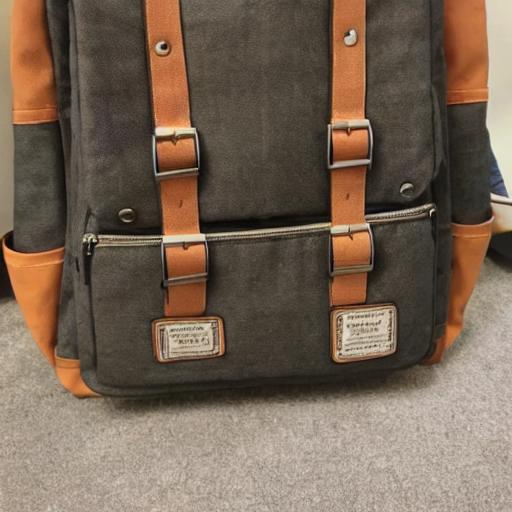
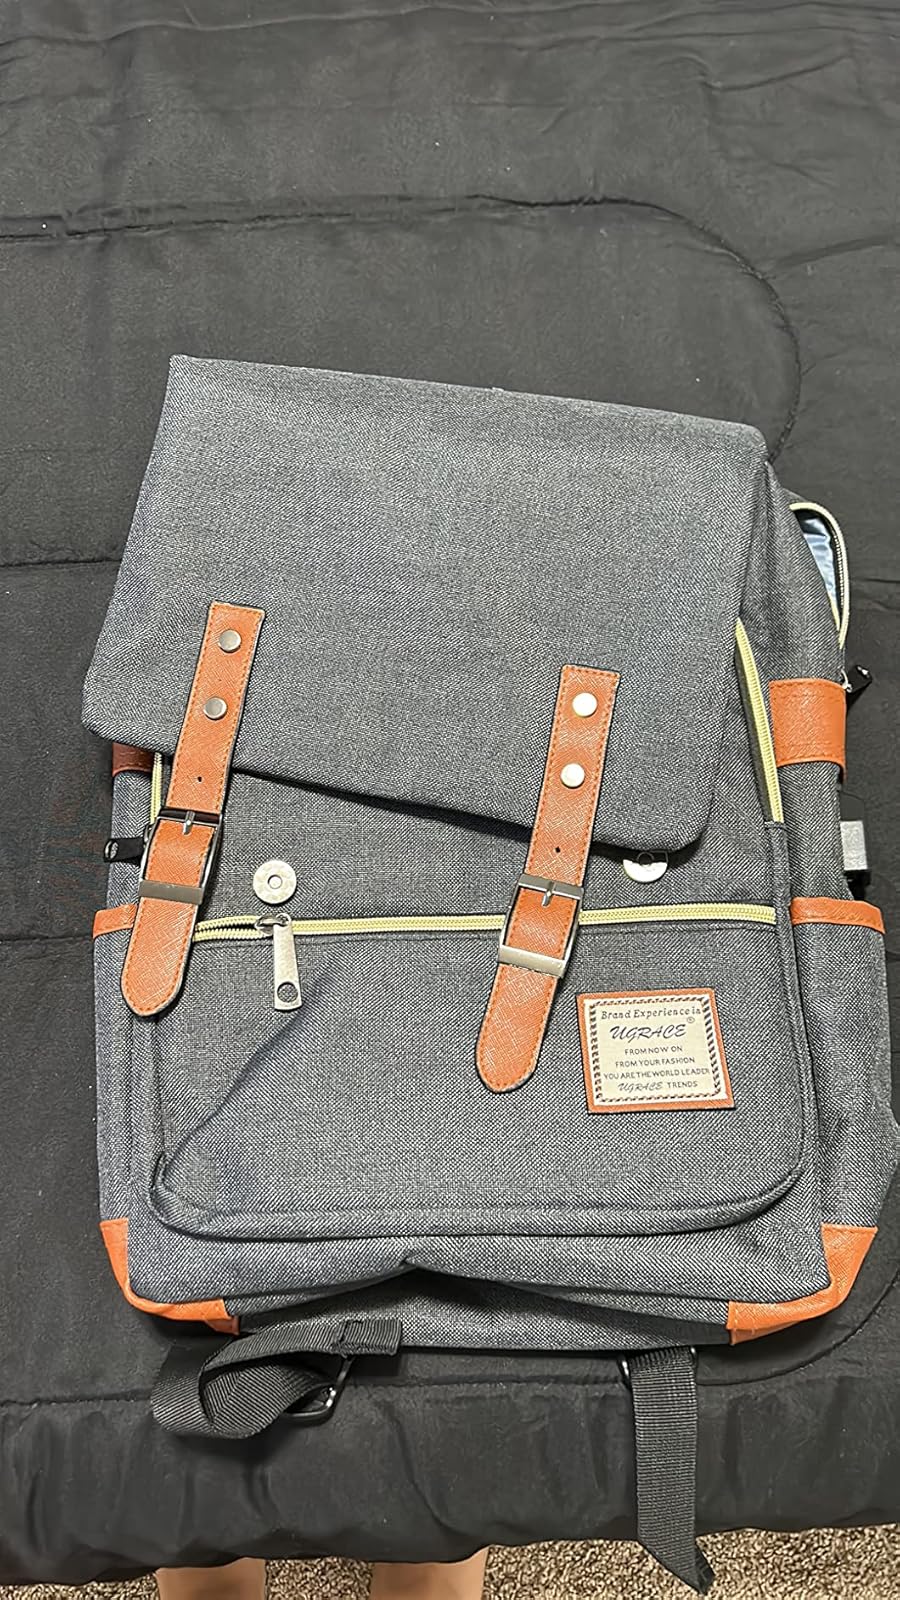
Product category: bag
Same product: no